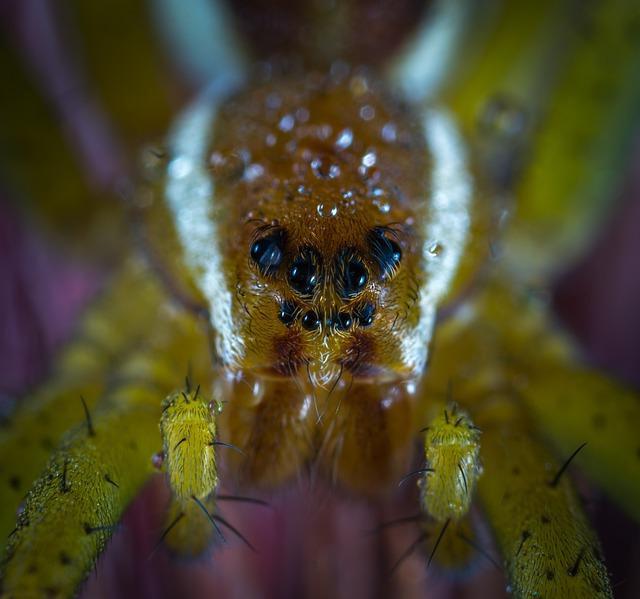
spider